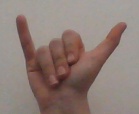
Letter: ya